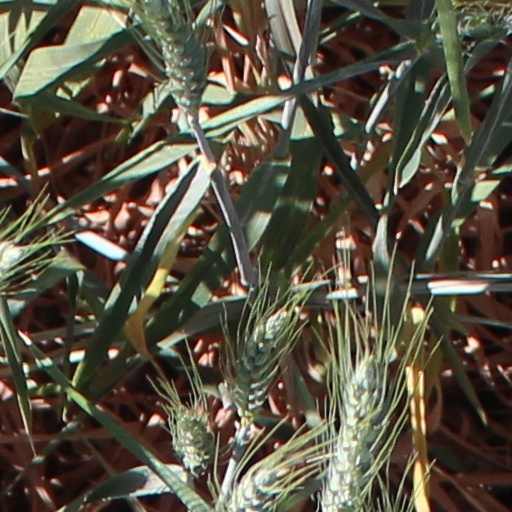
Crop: wheat